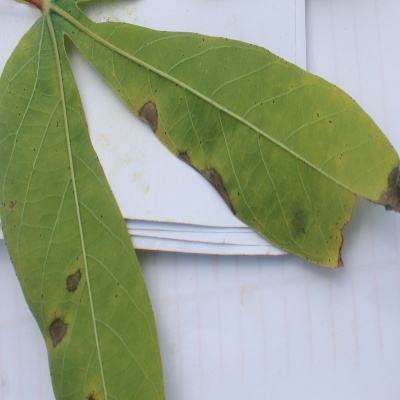
Crop: Cassava
Condition: brown spot